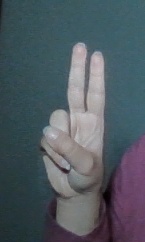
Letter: taa